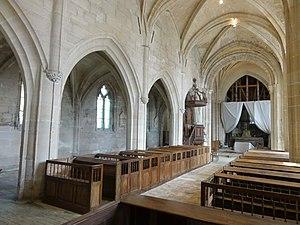
Nef - voir le titre du fichier.
L'église Saint-Josse est une église catholique paroissiale située à Parnes, dans l'Oise, en France. Sa construction à partir de 1089 fut motivée par l'attrait des reliques de saint Josse exercé sur les pèlerins. L'église qui lui avait précédée était dédiée à saint Martin, mais ce premier vocable tomba dans l'oubli. De dimensions généreuses par rapport à la taille du village, l'église Saint-Josse est un édifice très complexe, et sa forme actuelle n'est que le fruit des remaniements successifs. Ceci n'empêche pas une construction soignée et des qualités architecturales indéniables. L'église réunit des parties marquées par les différents stades d'évolution de l'architecture gothique, et possède notamment un portail flamboyant d'une grande richesse sculpturale. D'autre part, l'abside romane édifiée vers l'an 1100 avec son cul-de-four nervé et ses arcatures décoratives est tout autant d'un grand intérêt archéologique. Les parties basses du clocher et l'étage de beffroi remontent à la même époque. L'édifice a été restauré pendant les années 1860-1870, et est classé monument historique depuis 1913.